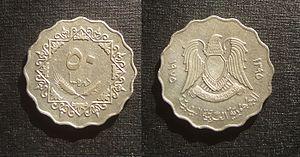
Le dinar libyen est l'unité monétaire principale de la Libye depuis 1971, date à laquelle il a remplacé la livre libyenne. Il est divisé en 1 000 dirhams. La Banque centrale de Libye fabrique les pièces de monnaie et les billets utilisés. De plus, elle supervise et réglemente le crédit.